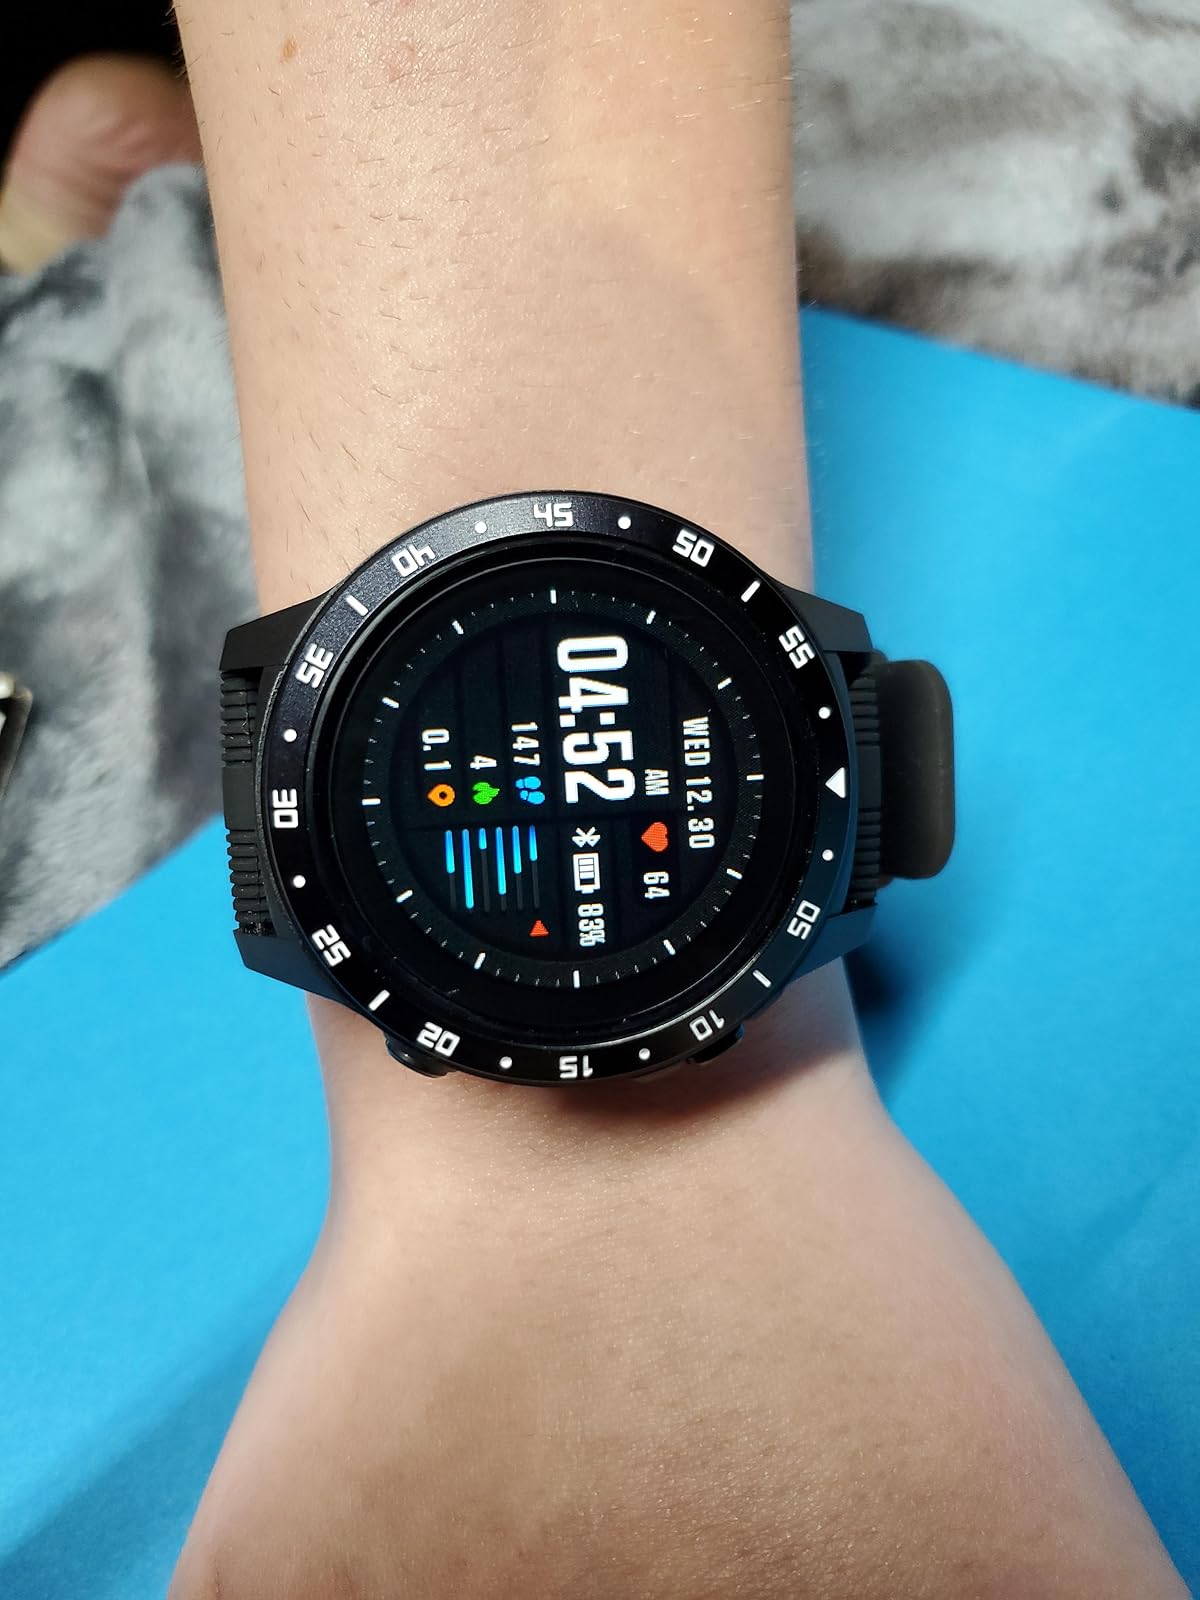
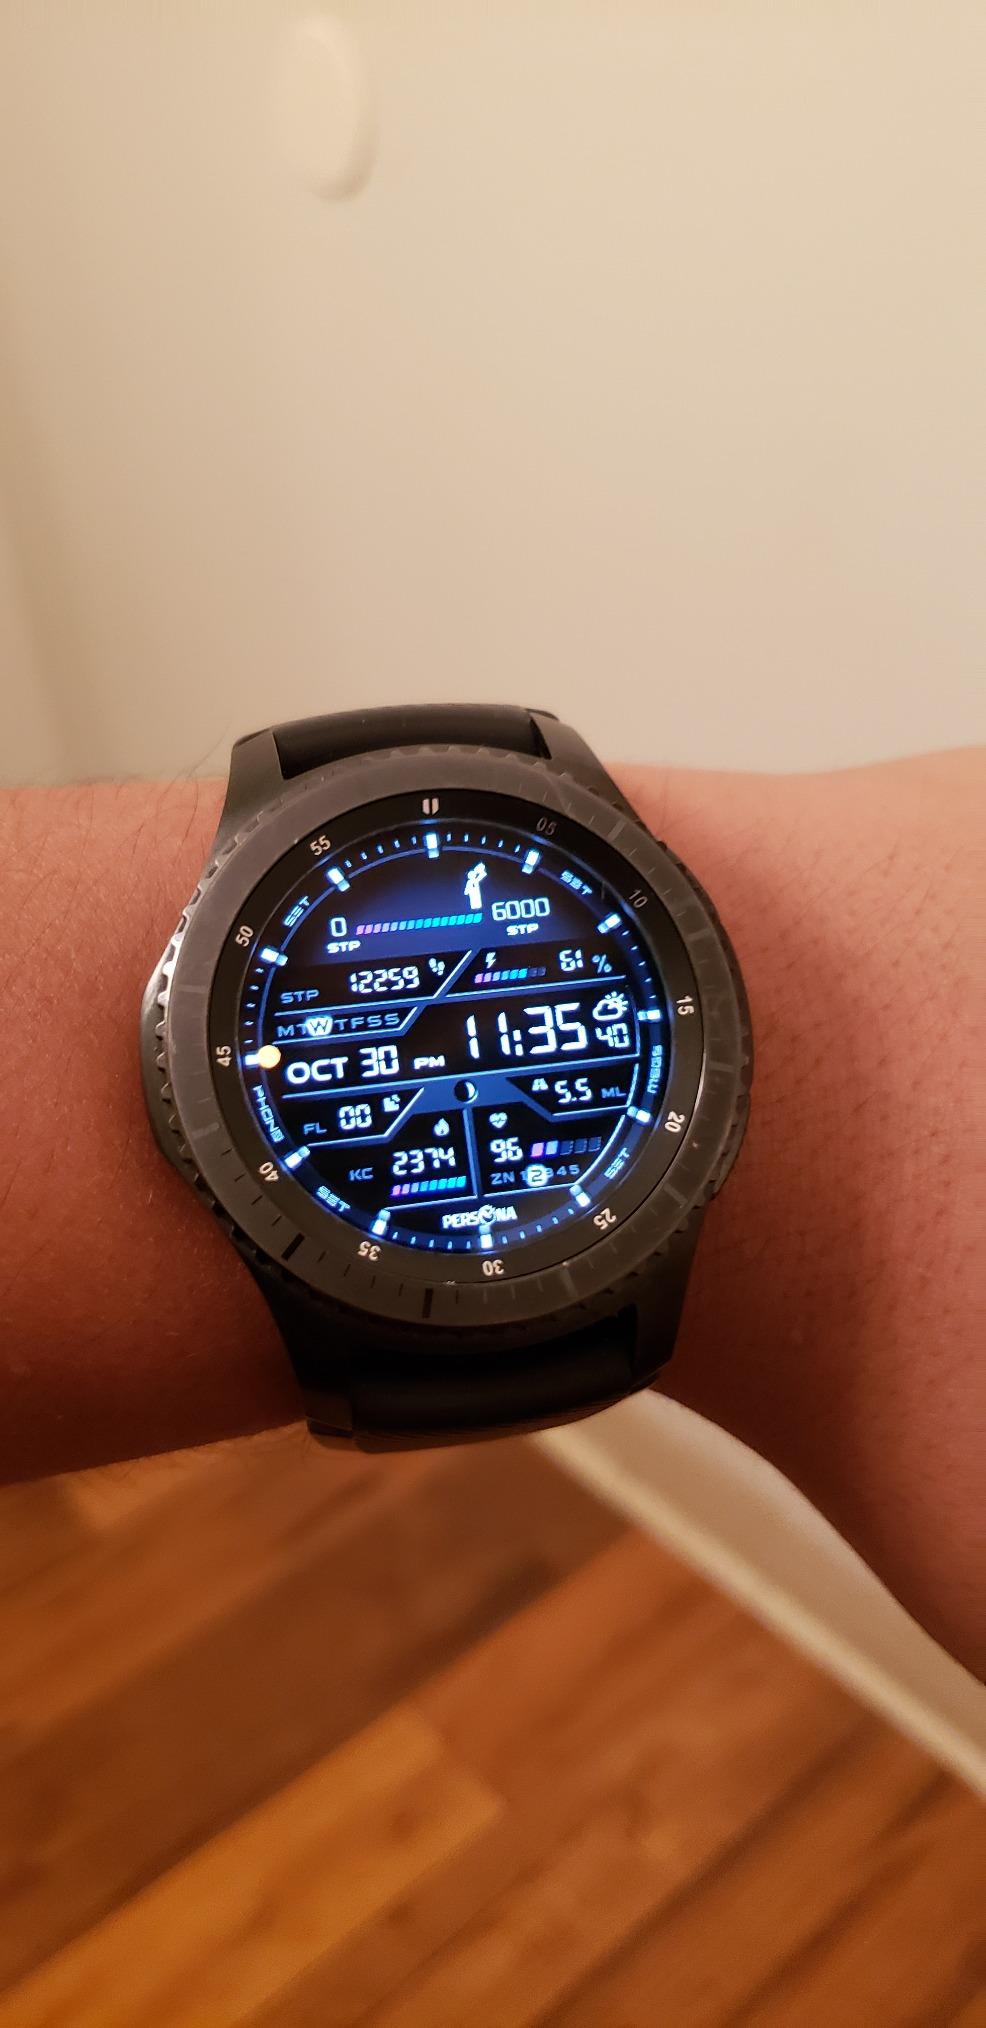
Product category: smartwatch
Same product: no